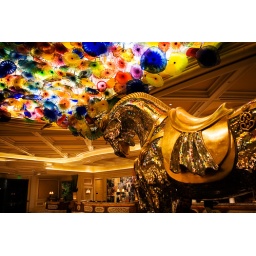
This horse made of shiny golden mirrors is part of gorgeous lobby of the Bellagio resort in Las Vegas Nevada.